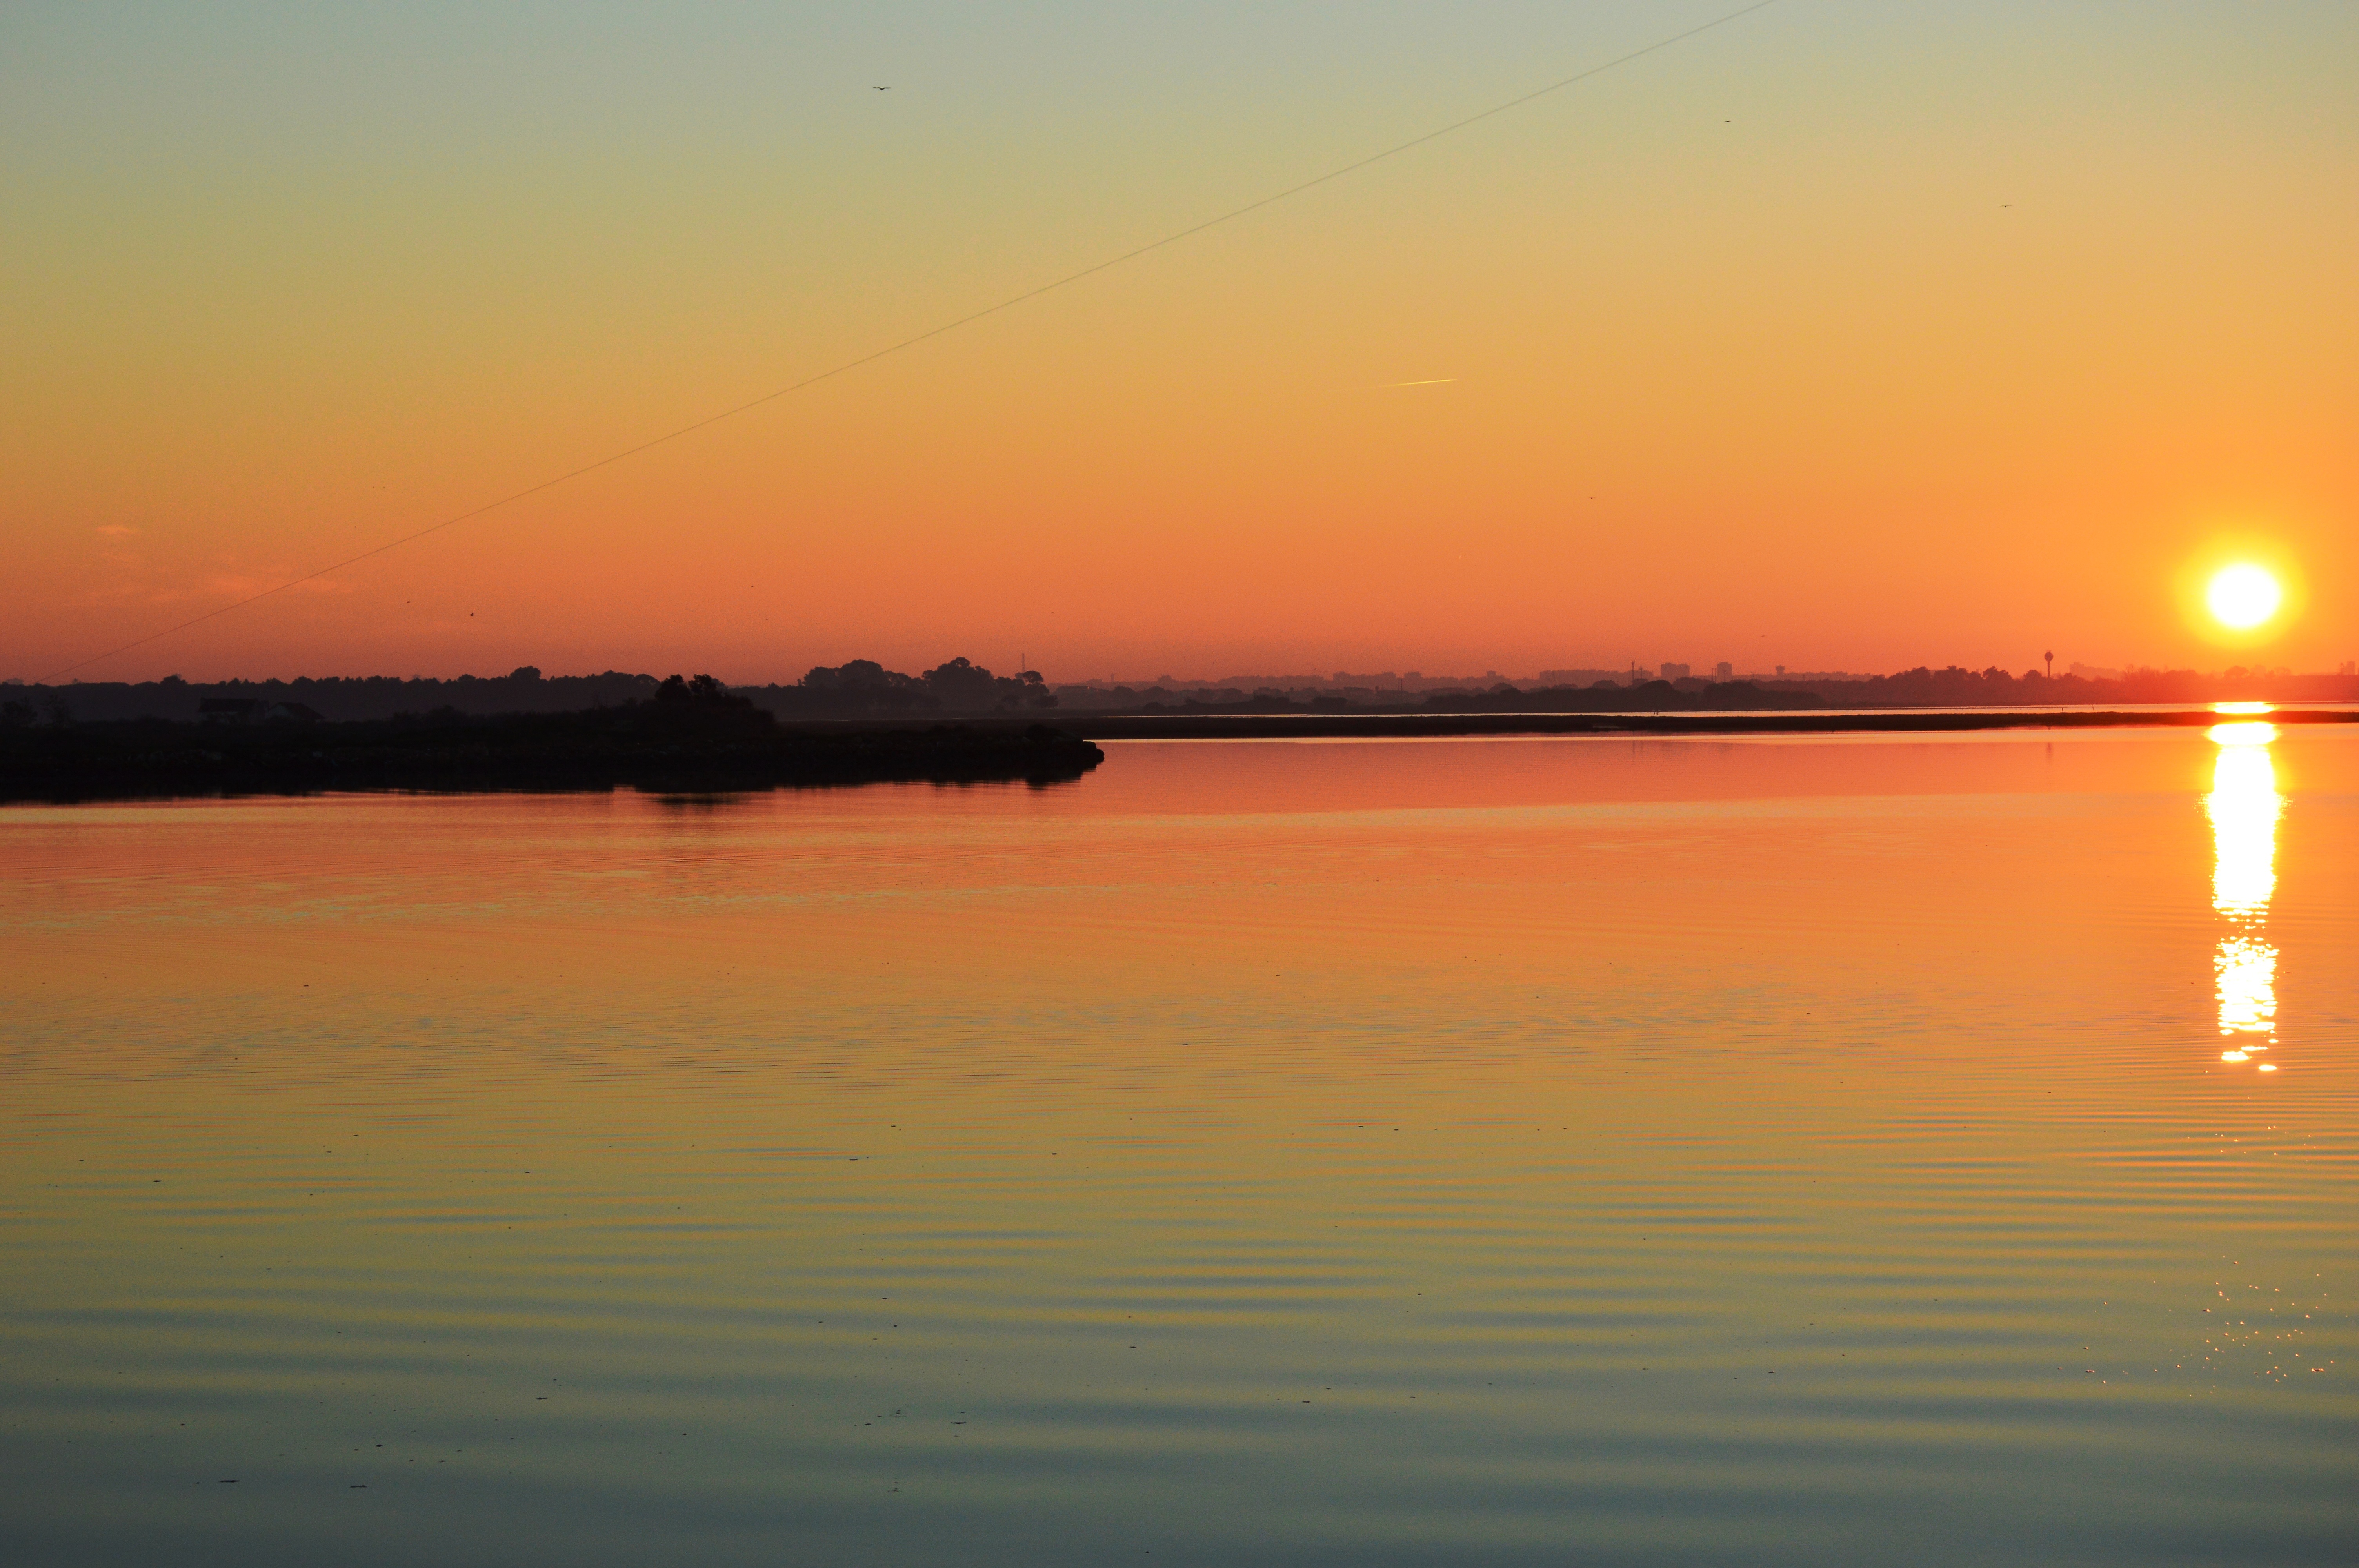
sea, horizon, sun, sunrise, sunset, sunlight, morning, lake, dawn, river, dusk, evening, reflection, bay, rio, sunsets, loch, end of day, afterglow, atmospheric phenomenon, montijo